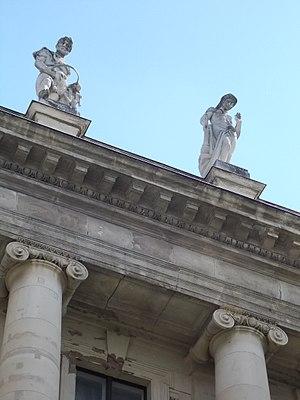
L'industrie musicale désigne les activités qui contribuent à l'offre de produits musicaux obtenus par un processus industriel de reproduction. Le terme fait référence plus explicitement à la filière de l'édition phonographique ; en réalité, il faudrait parler d'« industries musicales » au pluriel, regroupant ainsi toutes les activités de reproduction de la musique, par le processus industriel ou par le numérique. De ce fait, on y englobe généralement l'édition musicale et même la facture instrumentale.